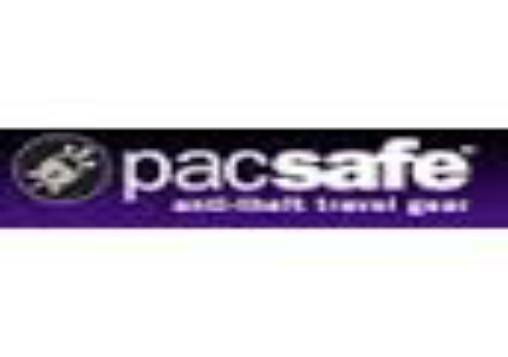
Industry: Clothes